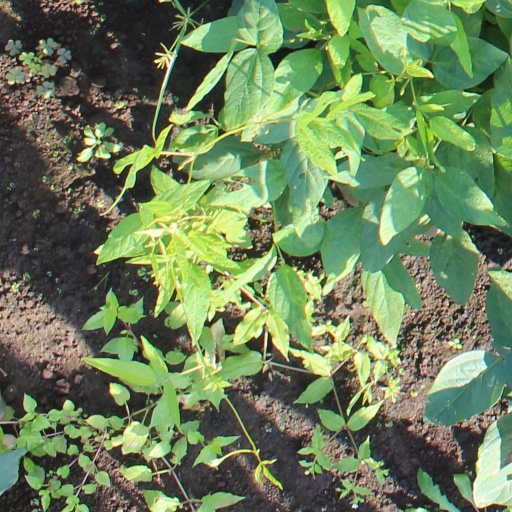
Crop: soybean